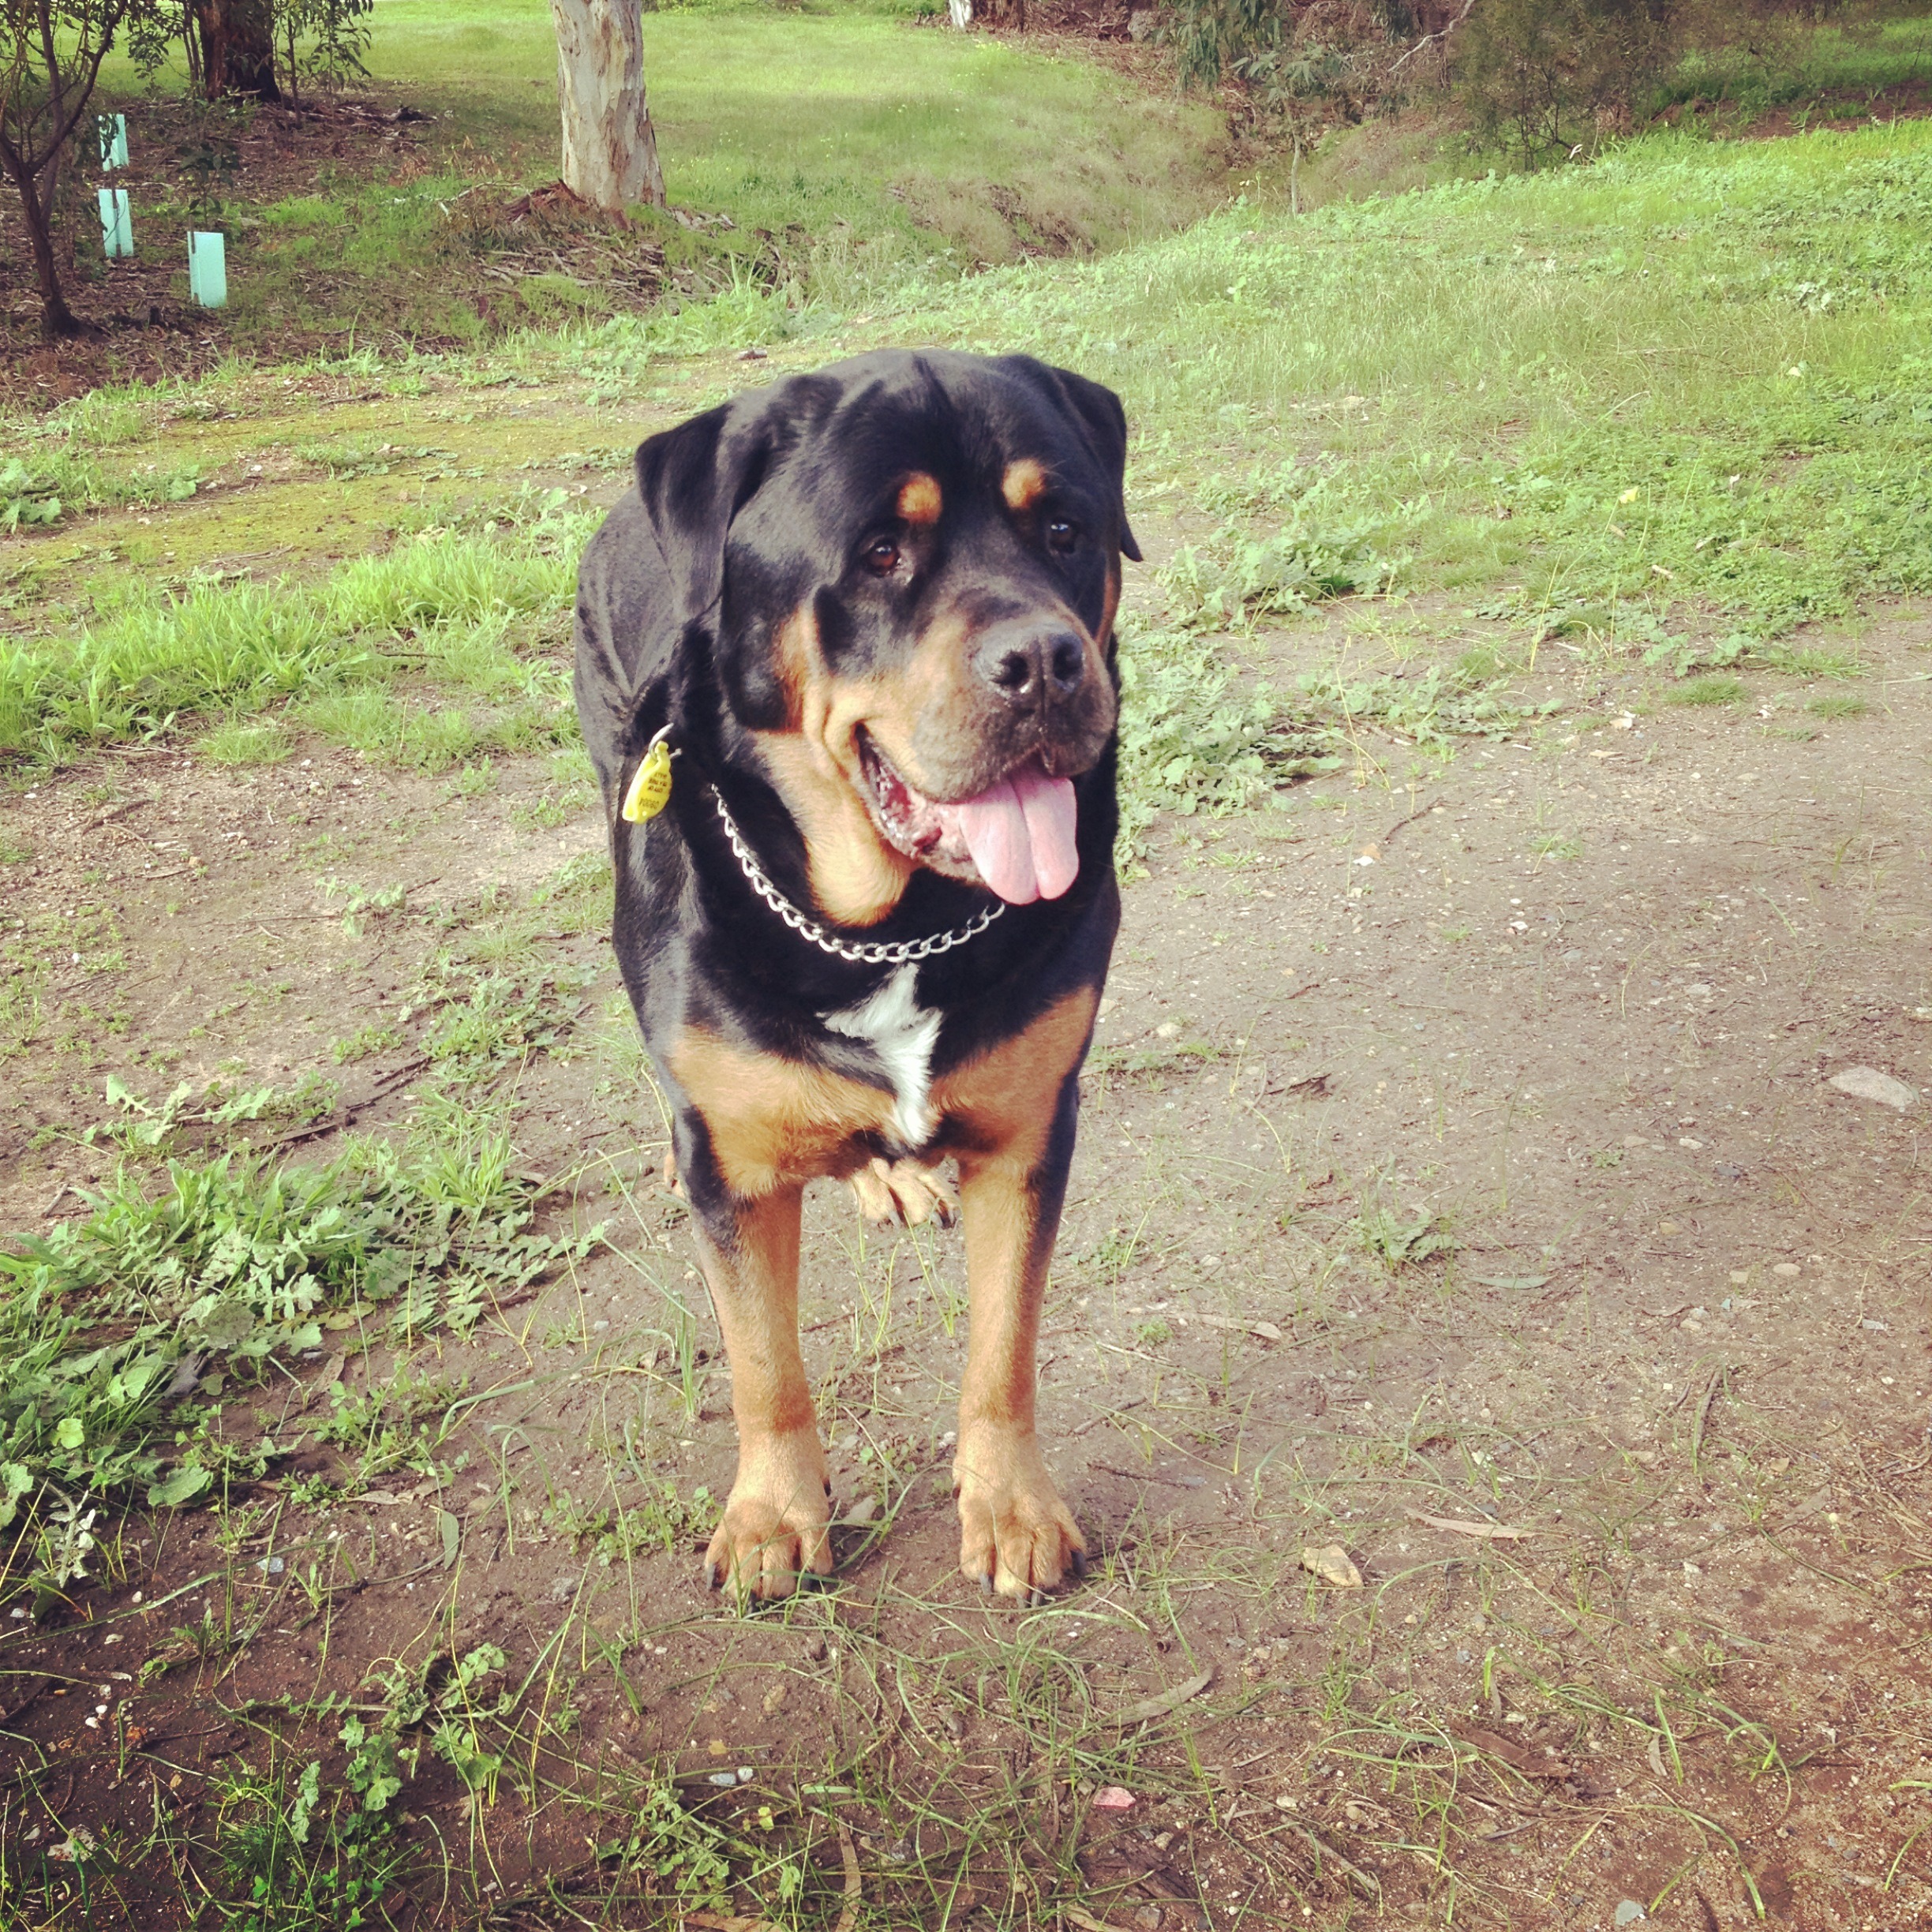
dog, canine, pet, mammal, vertebrate, dog breed, breed, rottweiler, dog walking, dog like mammal, carnivoran, dog breed group, greater swiss mountain dog, appenzeller sennenhund